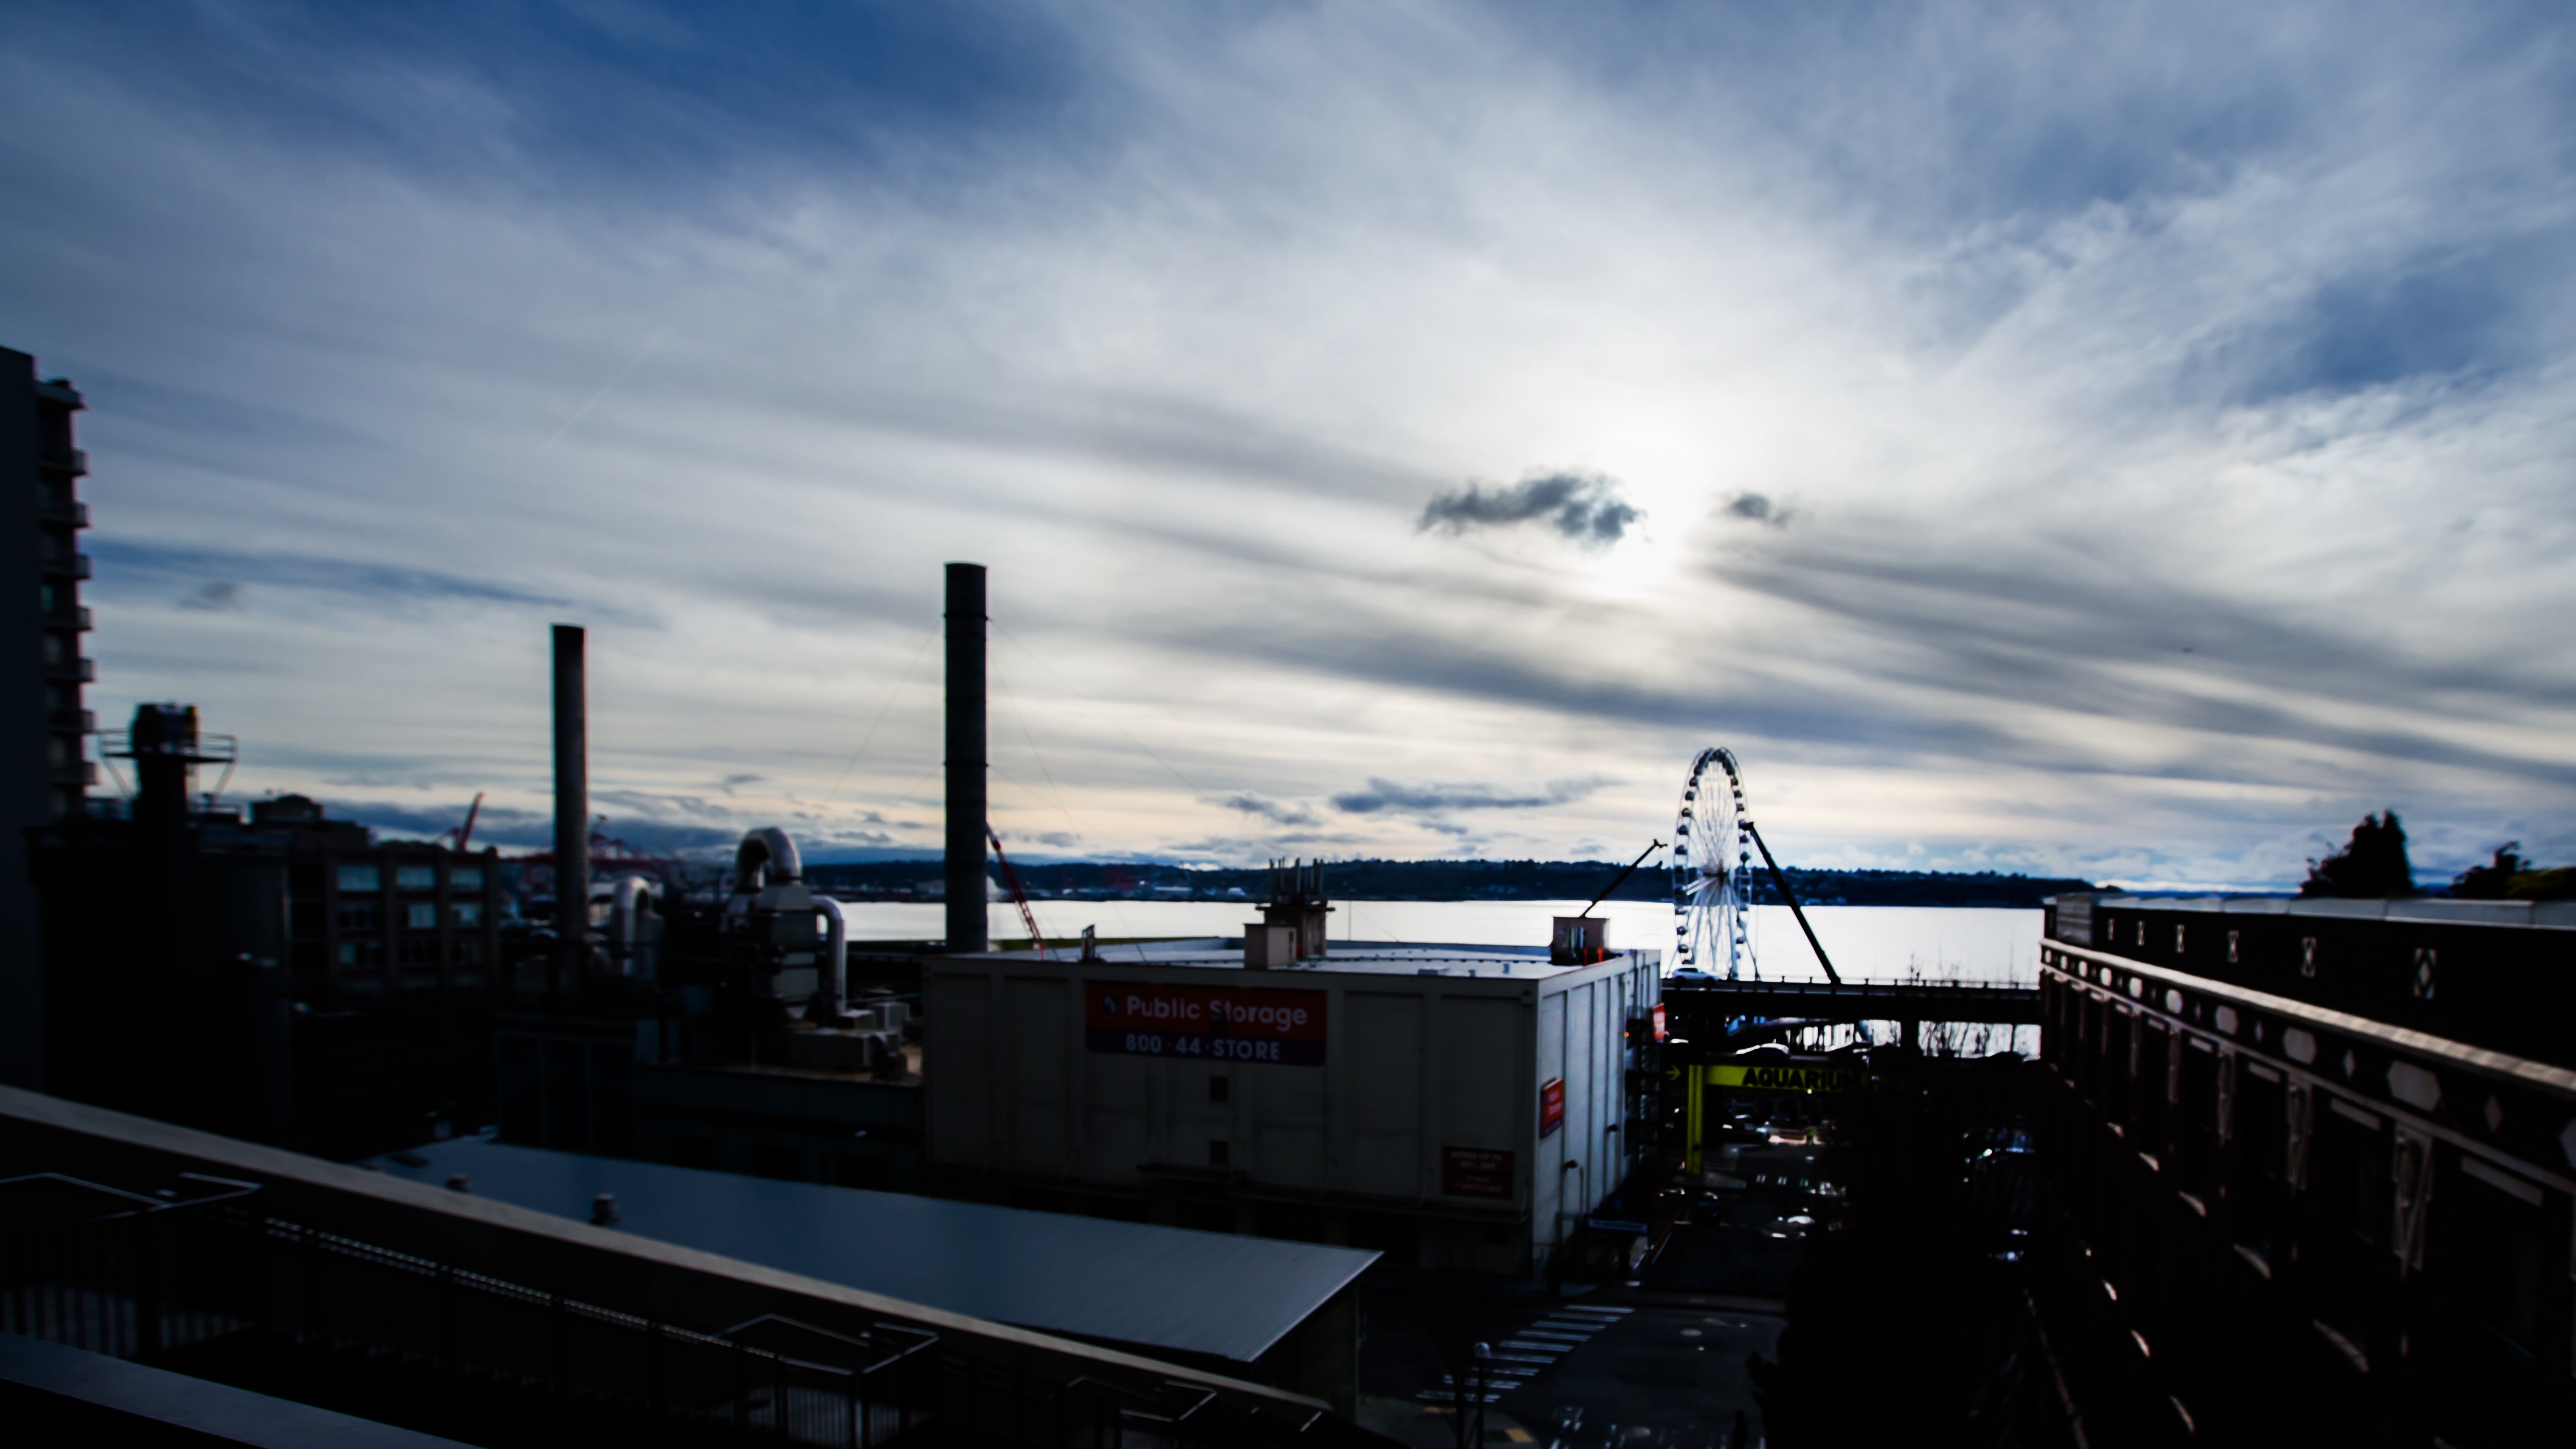
sea, cloud, sky, sunset, bridge, skyline, city, cityscape, dusk, transport, evening, reflection, vehicle, waterway, ferry, urban area